François de Gantès

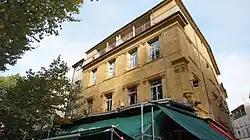
Hôtel de Gantès in Aix-en-Provence

In 1660, he commissioned the construction of the Hôtel de Gantès, a hôtel particulier located at 53 bis on the Cours Mirabeau in Aix-en-Provence. It is now listed as a monument historique.